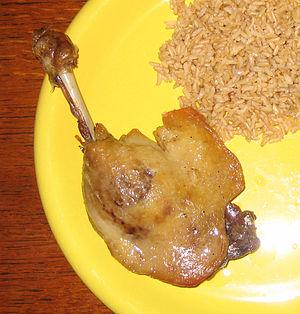
Confit est le nom générique donné à divers aliments immergés dans une substance à la fois pour le goût et pour la conservation.
La cuisine occitane est une cuisine diversifiée qui a des traits caractéristiques de la cuisine méditerranéenne, mais se différencie des cuisines catalane et italienne. En raison de la taille de l'Occitanie et la grande variété de ses terroirs, allant des Pyrénées aux Alpes, de la côte méditerranéenne au Massif central qu'elle englobe majoritairement, c'est une cuisine très variée mais, au-delà de la traditionnelle partition entre l'usage de la graisse de canard au sud ouest et de l'huile d'olive au sud-est, il existe un certain nombre de traits communs à l'ensemble de ce territoire et l'opposant parfois nettement au reste de la France.
La confiserie est la technique par laquelle on transforme certains aliments en les exposant durablement à une substance, en général en vue de leur conservation. La substance choisie pénètre alors l’aliment et s’y incorpore, voire réagit avec lui.